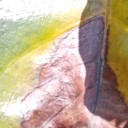
Label: Phoma